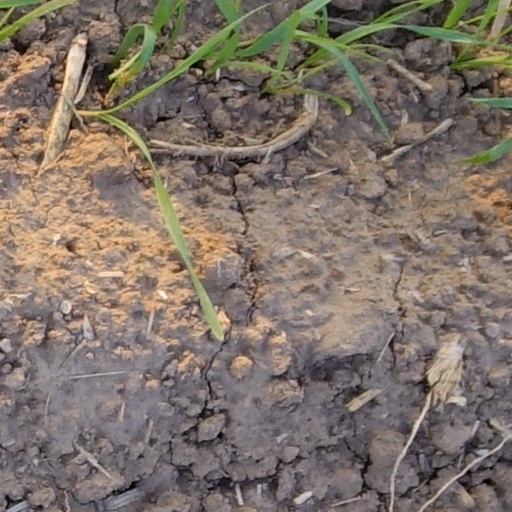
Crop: wheat